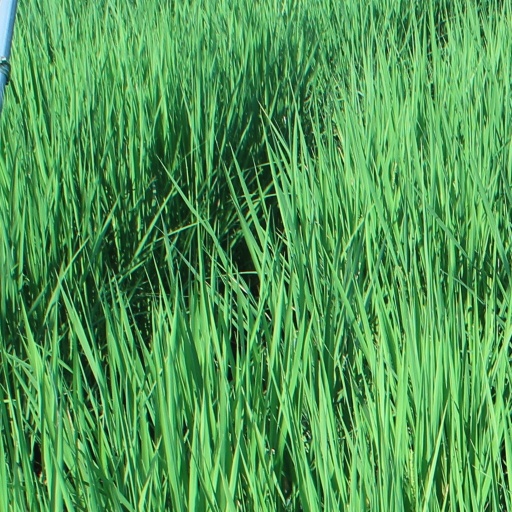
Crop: rice